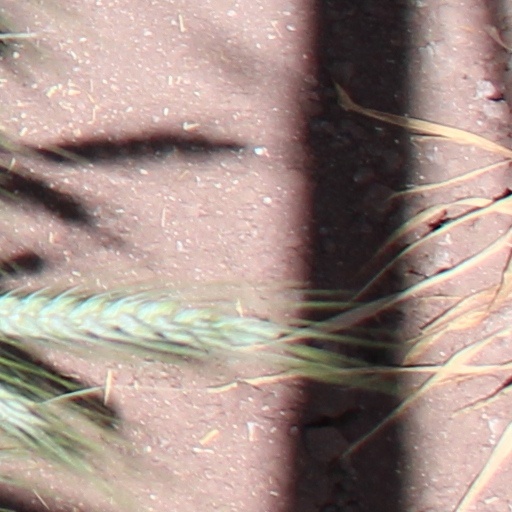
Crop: wheat